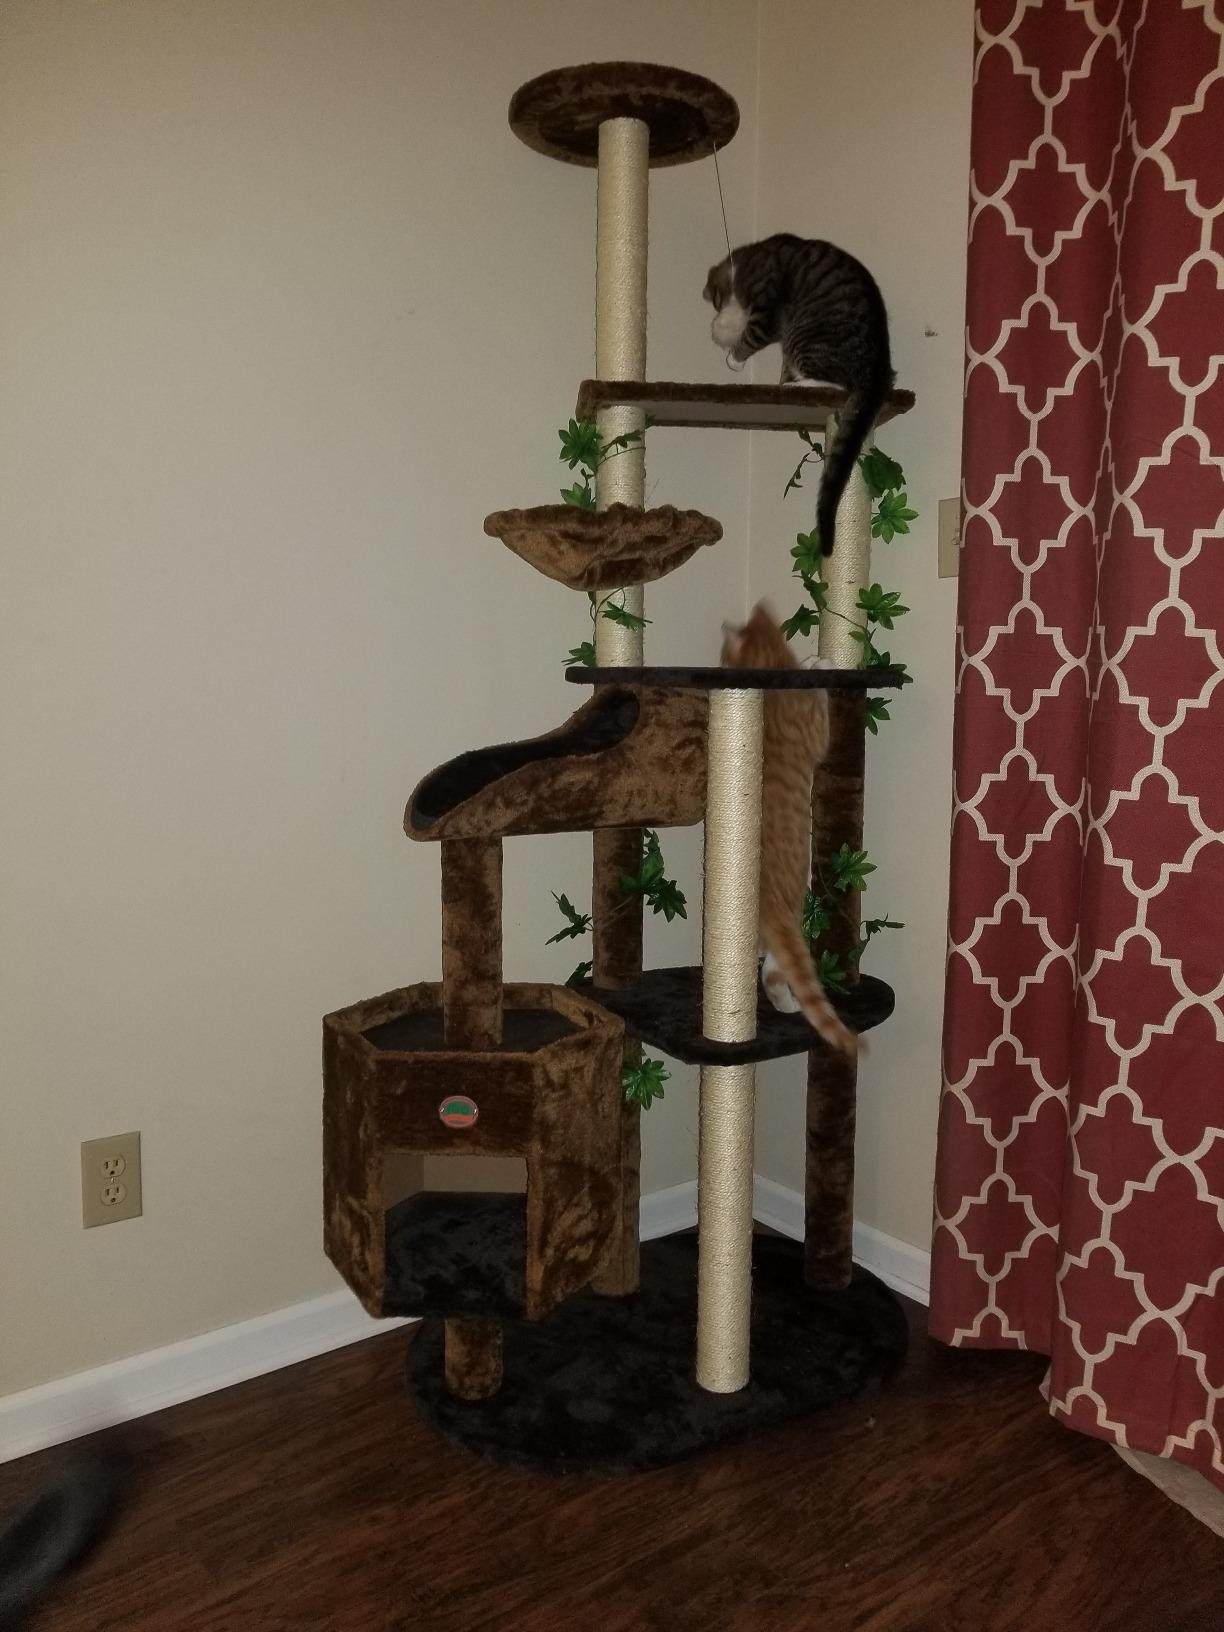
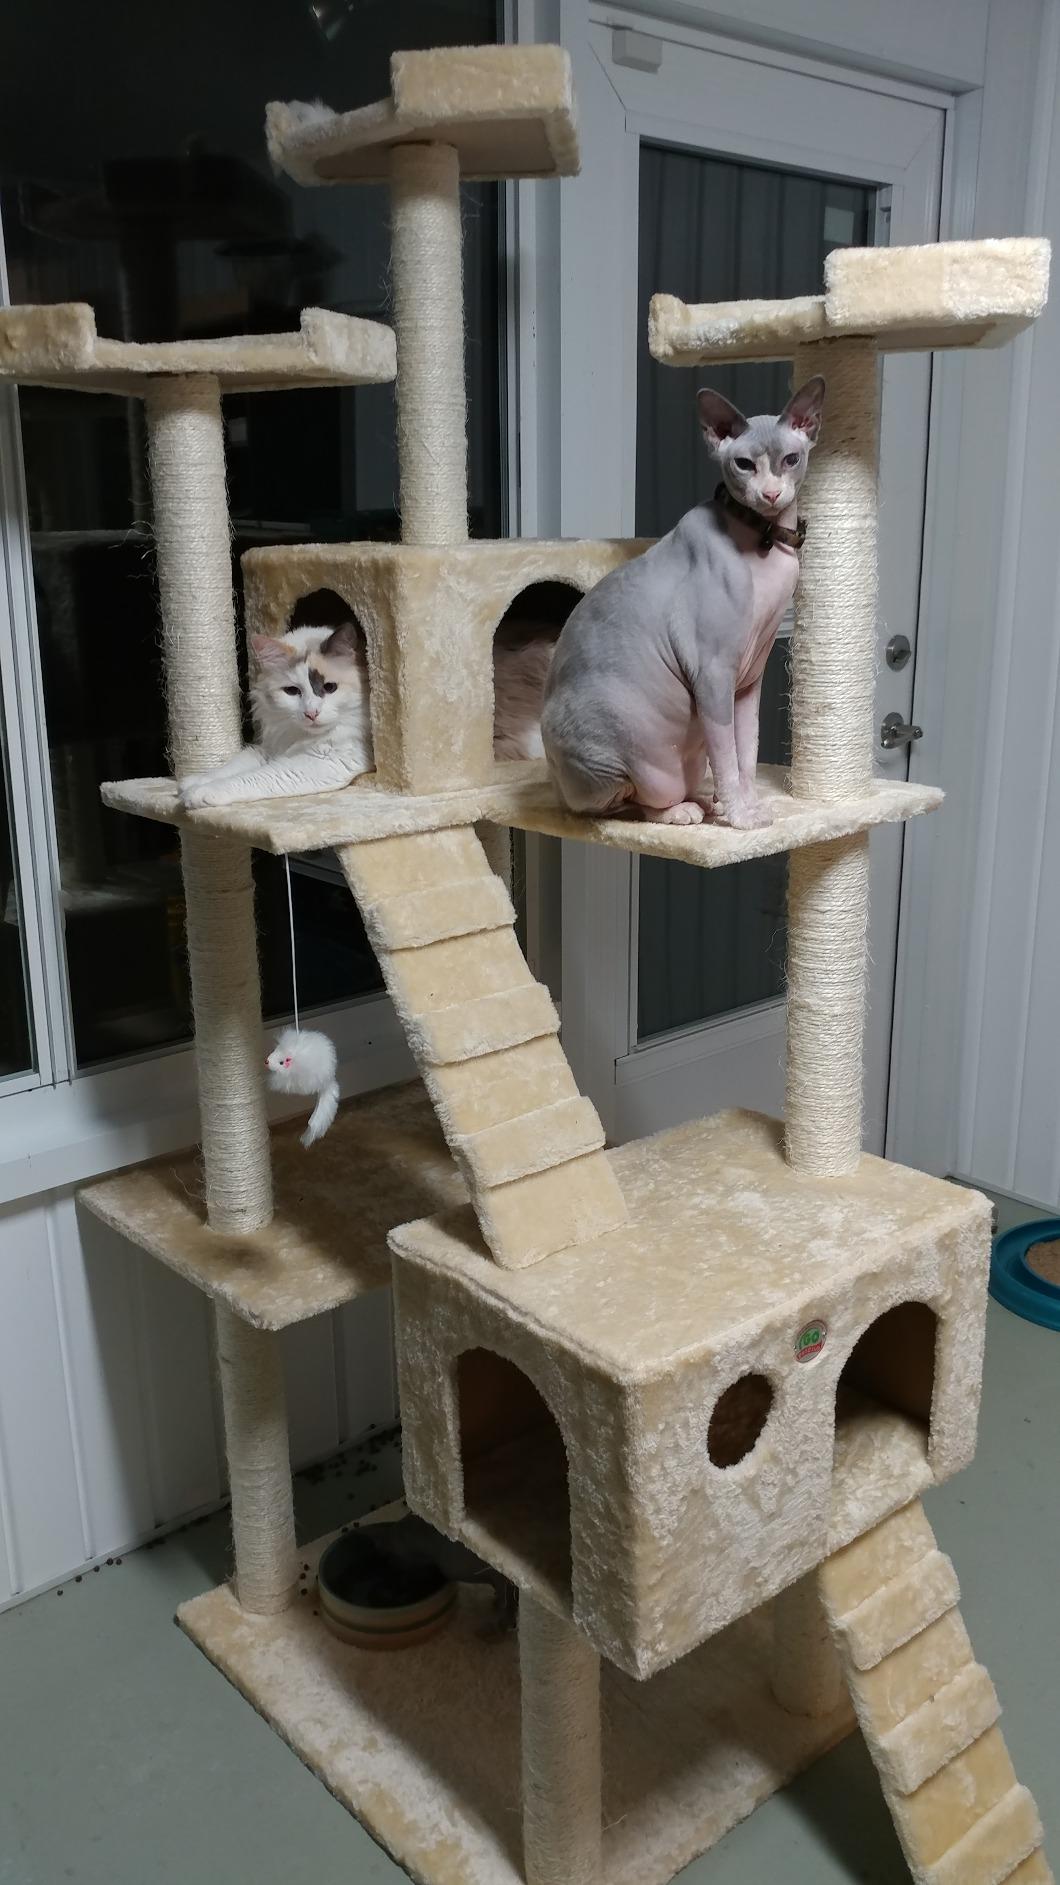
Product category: items_cat tree
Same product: no